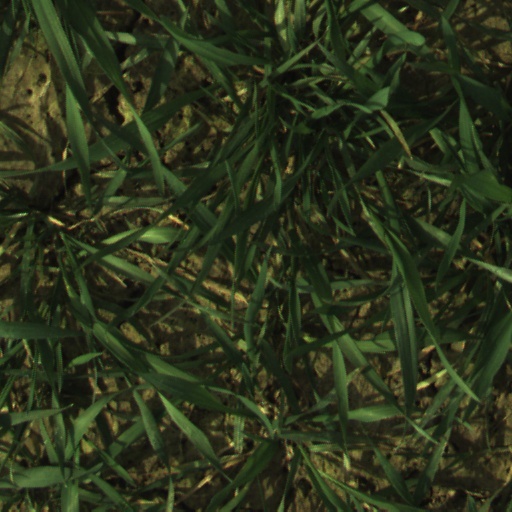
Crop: wheat